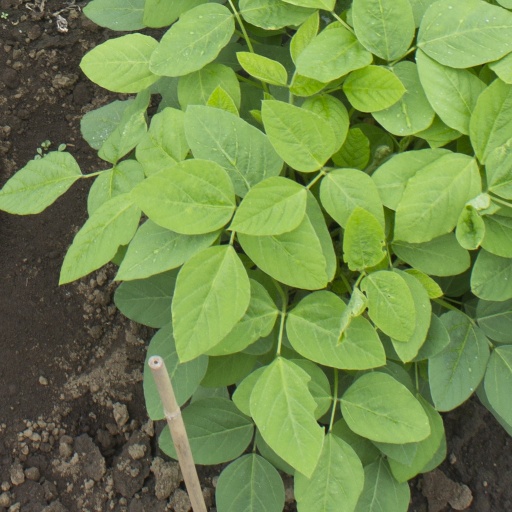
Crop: soybean